Niklas Höhne

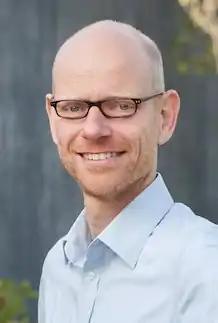
Niklas Höhne

Niklas Höhne (born October 1970) is a German scientist in the field of national and international climate policy and mitigation of greenhouse gas emissions. He is founder of the NewClimate Institute in Cologne, Germany and professor at Wageningen University.